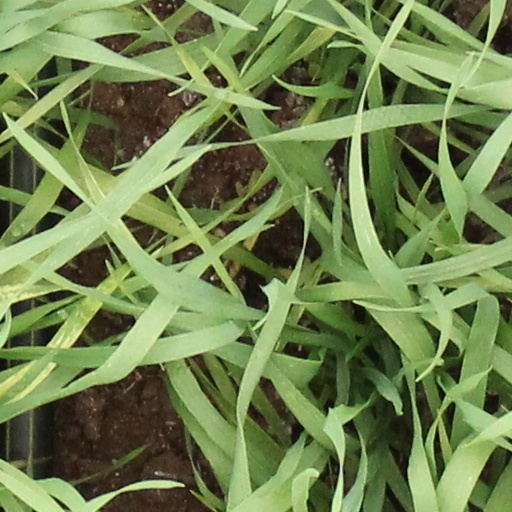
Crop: wheat